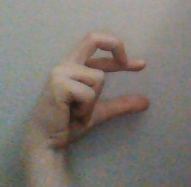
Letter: thal